Charles Kenningham

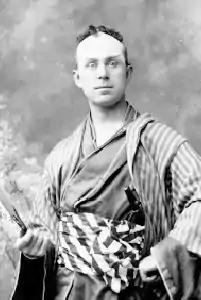
Kenningham as Nanki-Poo in "The Mikado"

Charles Kenningham (18 November 1860 – 24 October 1925) was an English opera singer and actor best remembered for his roles in the 1890s with the D'Oyly Carte Opera Company.